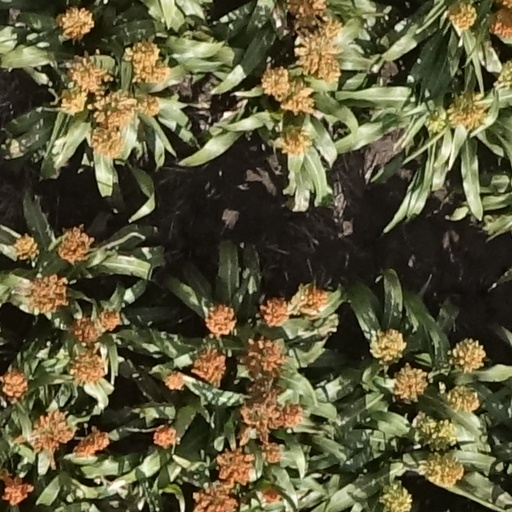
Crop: sorghum